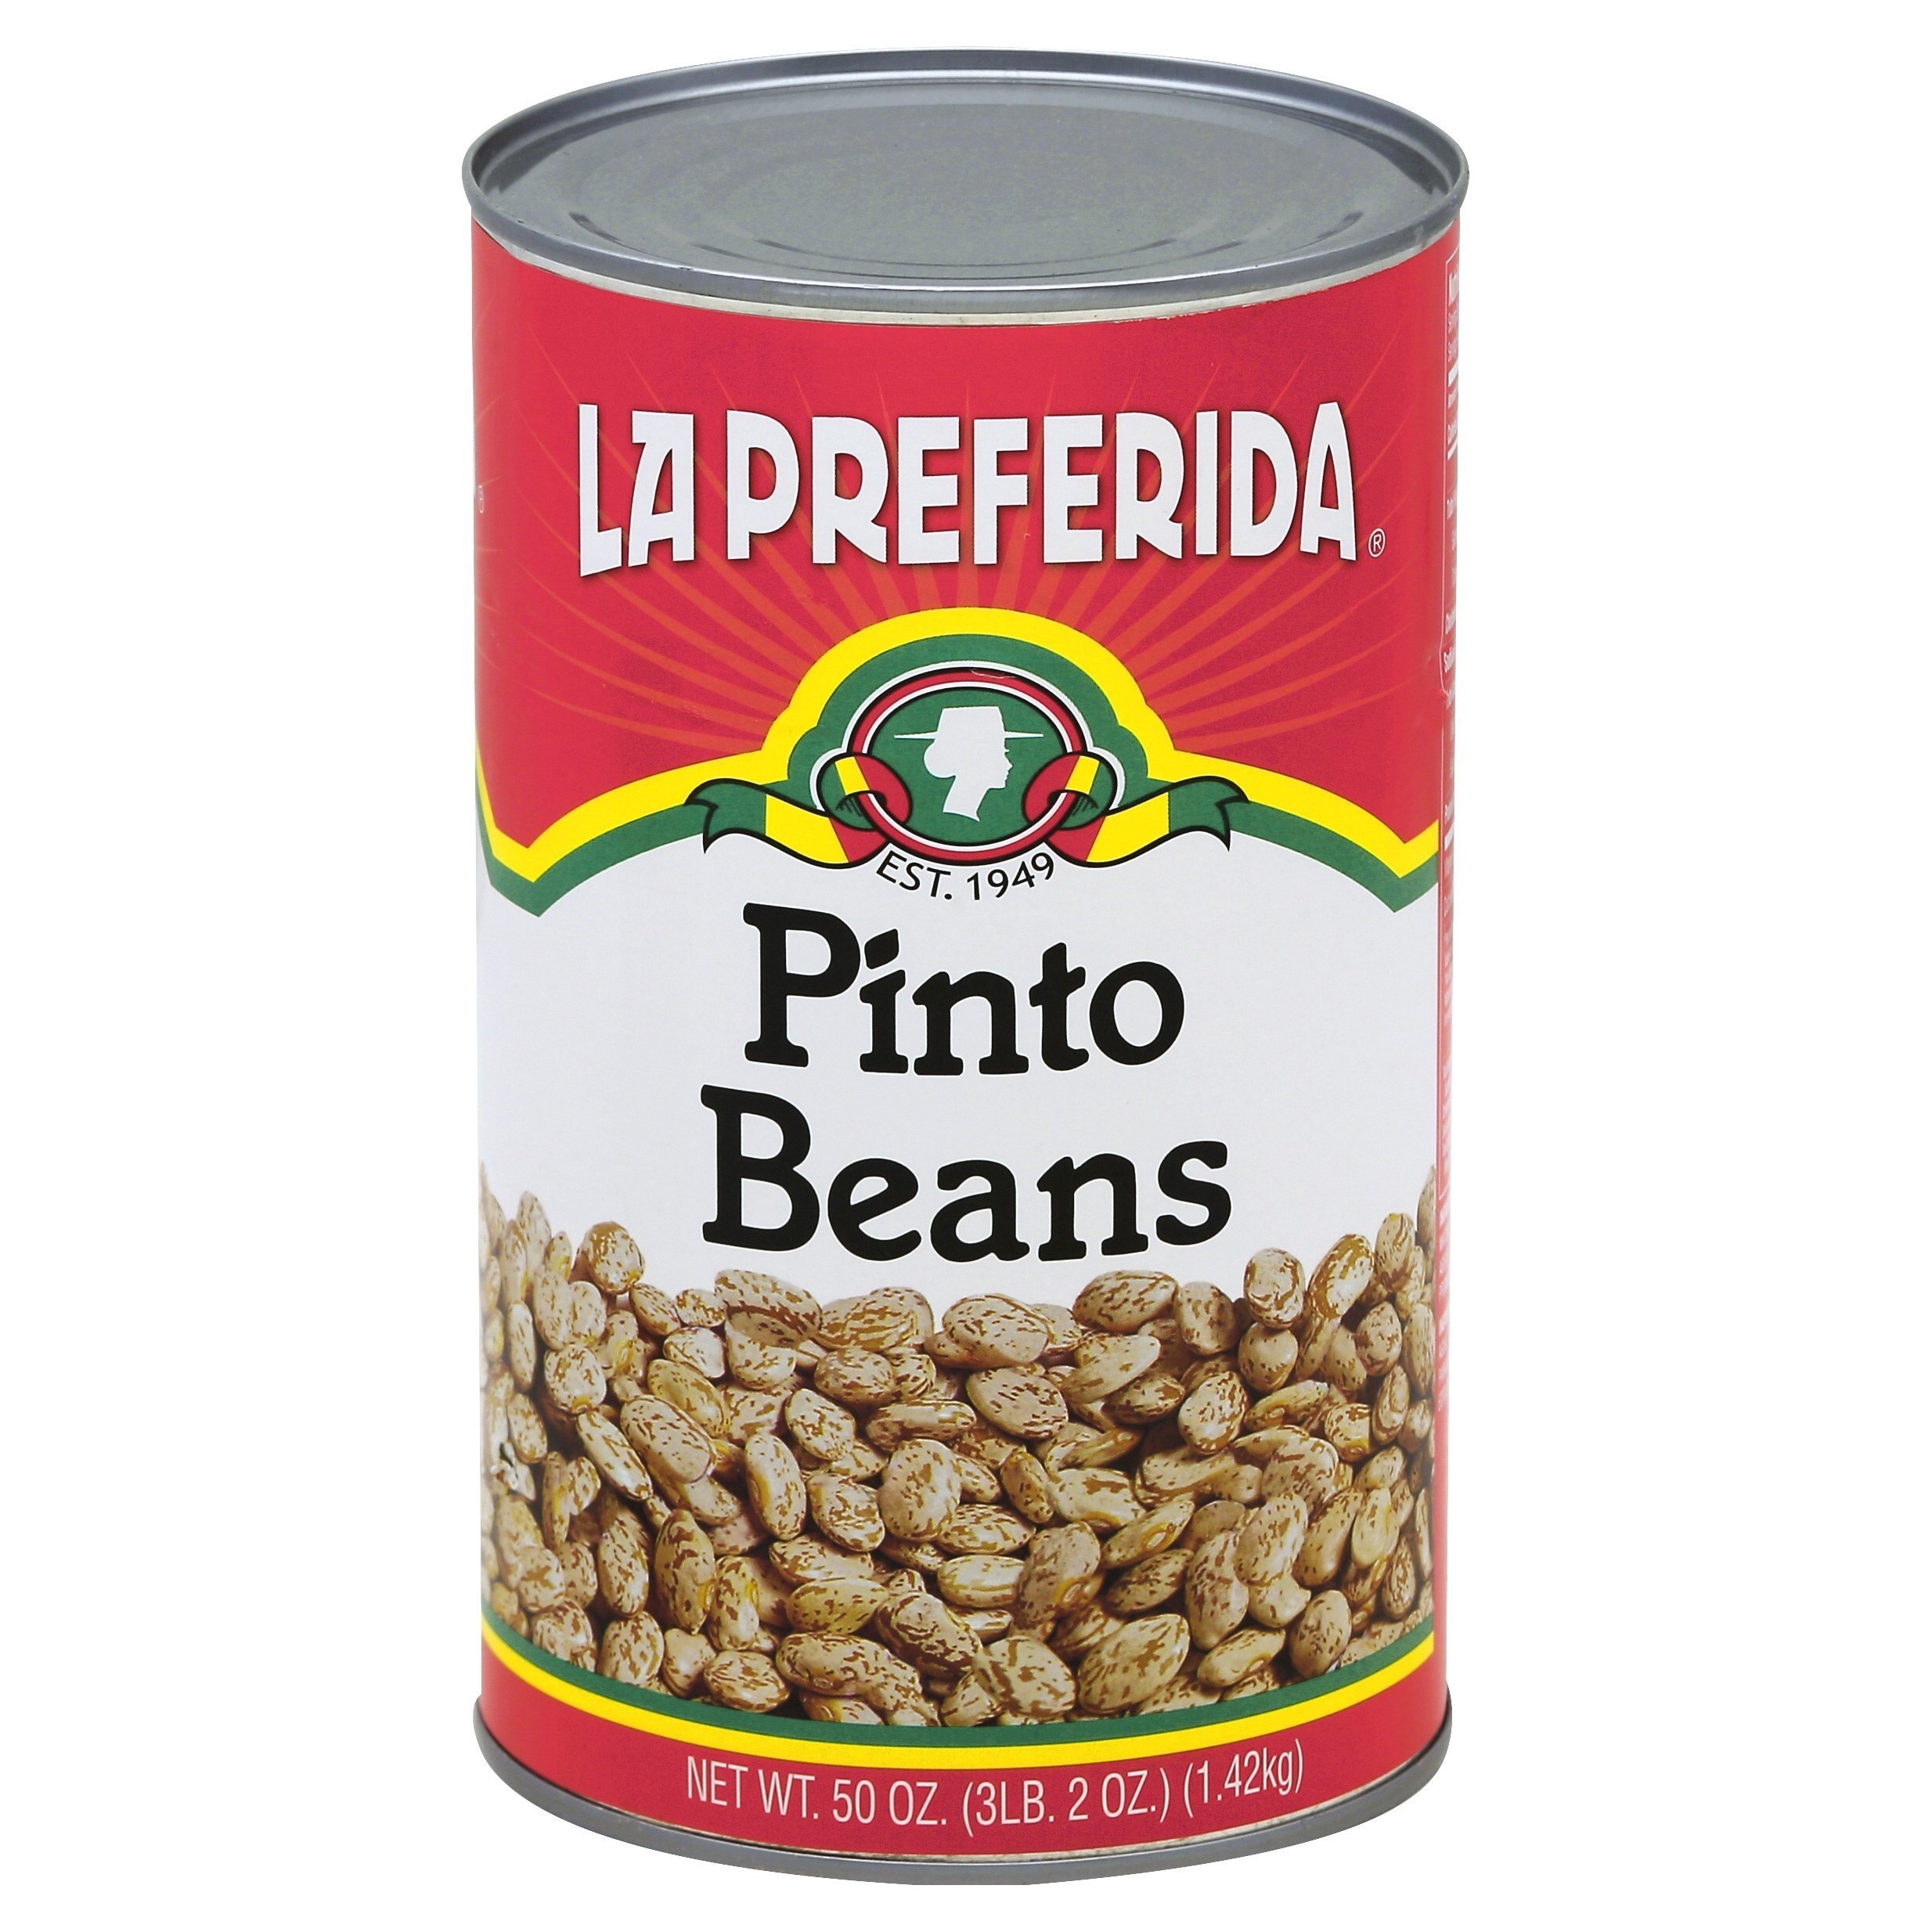
Item Name: La Preferida Pinto Beans, 50-Ounce (Pack of 12)
Product Description: La Preferida Pinto Beans, 50-Ounce (Pack of 12)
Value: 600.0
Unit: Ounce

Price: 9.855